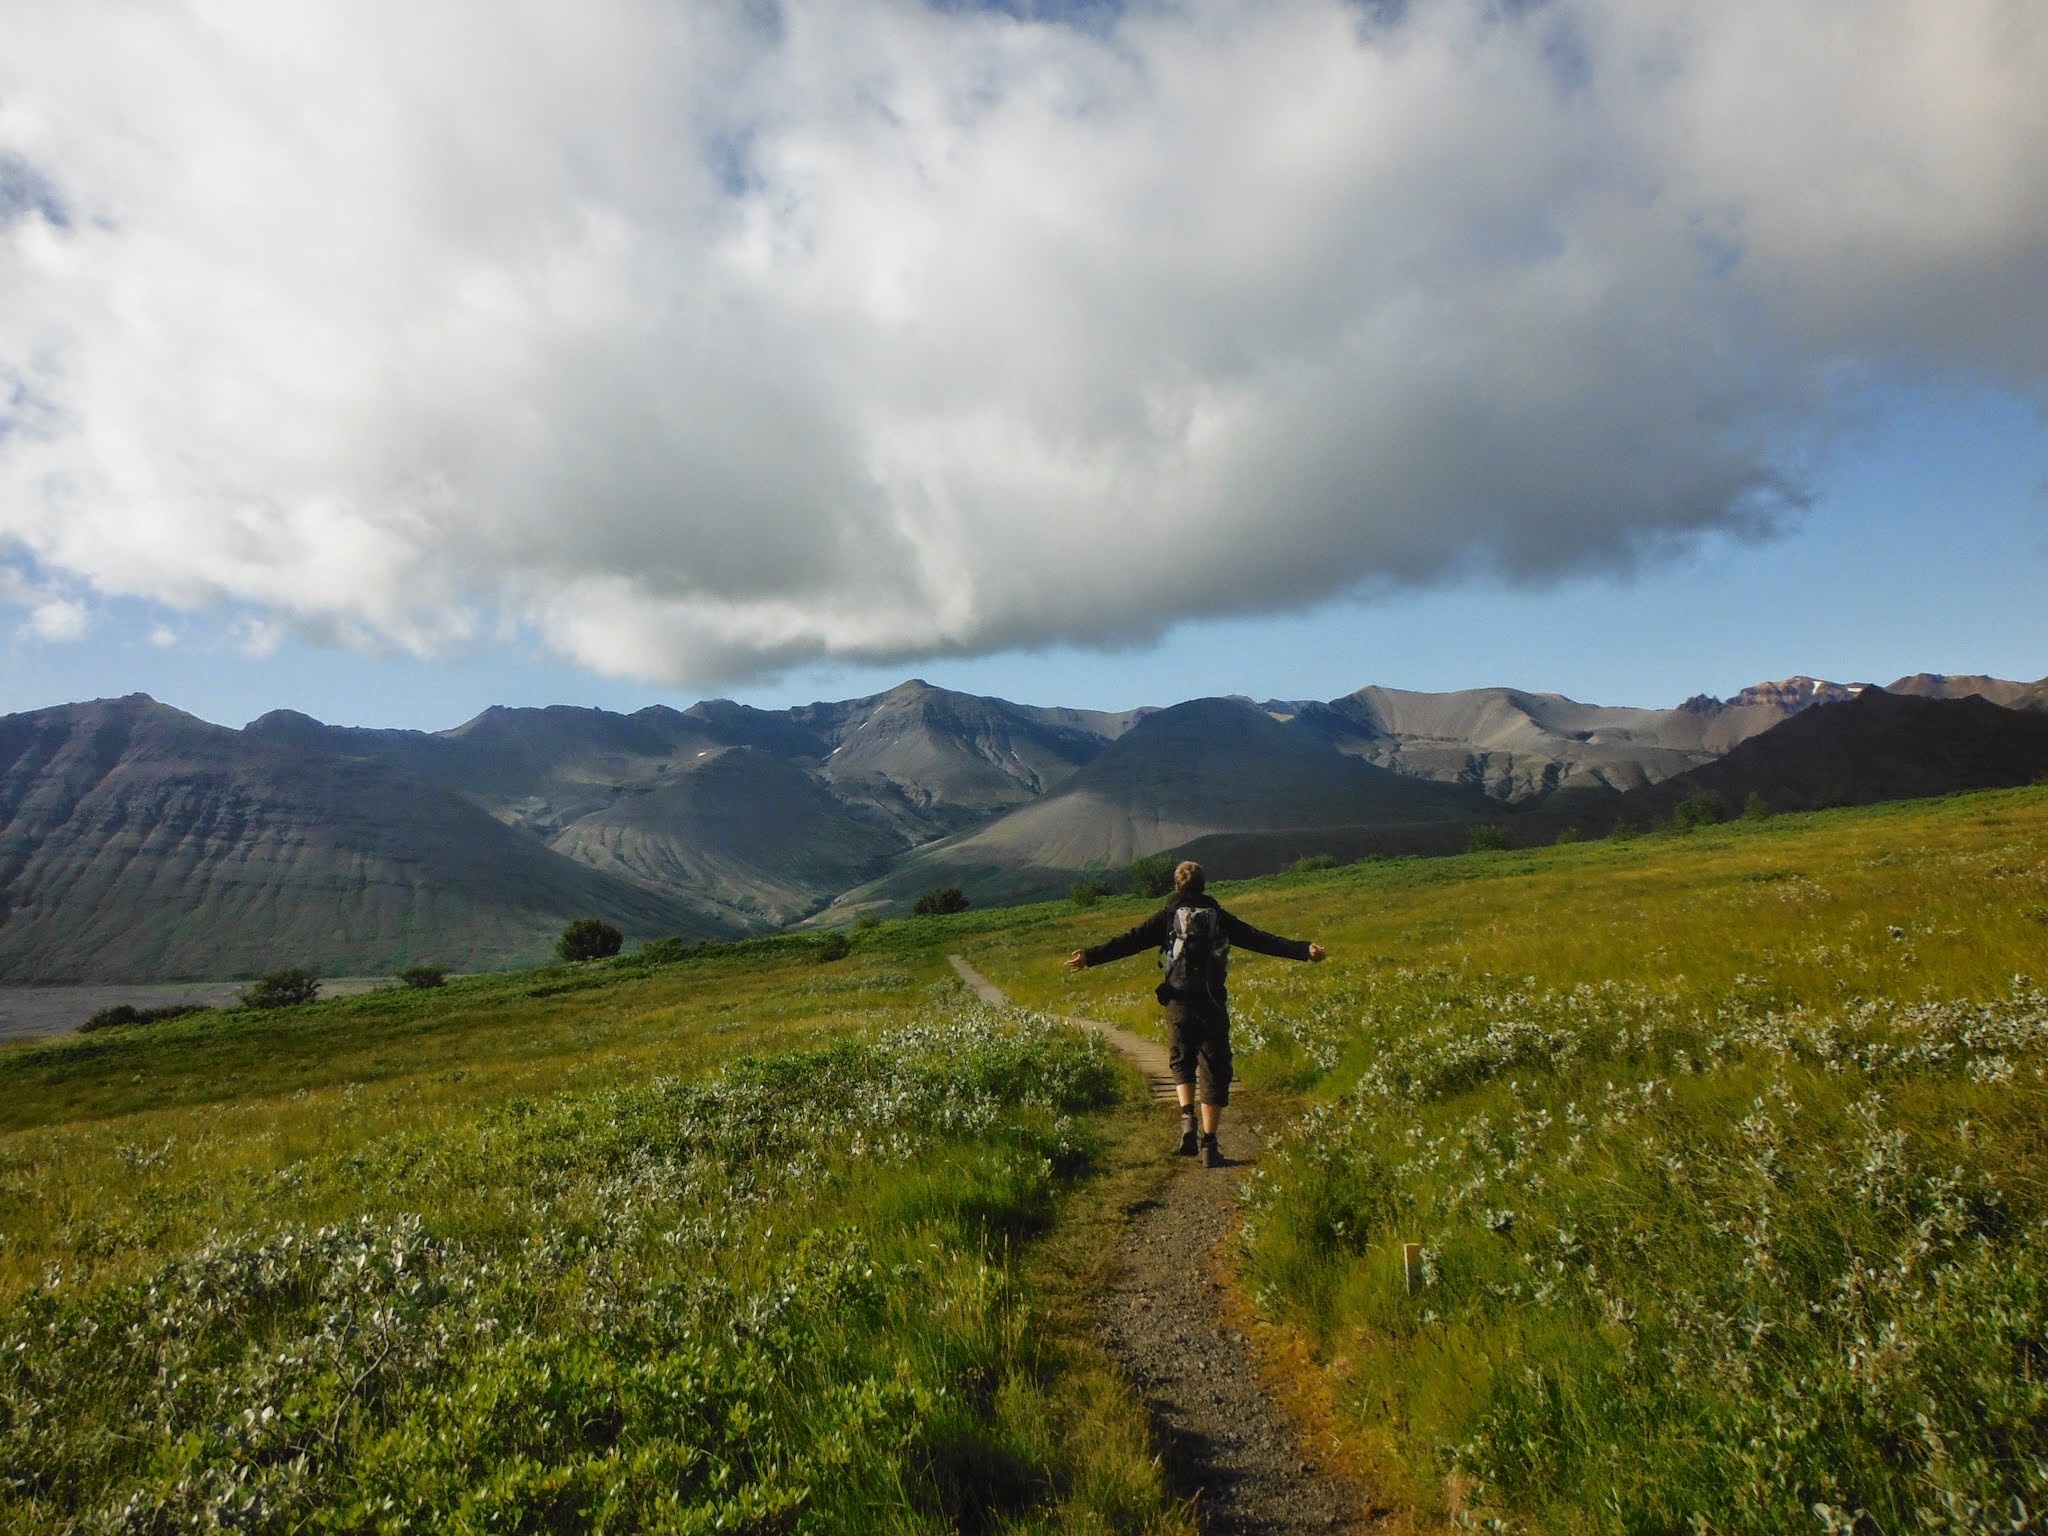
landscape, nature, grass, horizon, wilderness, walking, mountain, cloud, sky, field, meadow, prairie, hill, adventure, valley, mountain range, rural, pasture, natural, iceland, agriculture, highland, ridge, plain, clouds, grassland, plateau, icelandic, northern, fell, scandinavia, steppe, rural area, landform, geographical feature, mountainous landforms